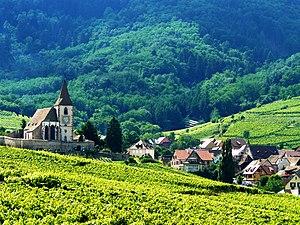
L'église d'Hunawihr et une partie du village entouré de vignes